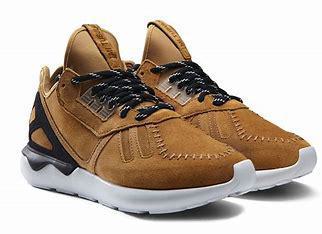
Brand: Adidas
Model: Tubular Runner